Pepe Willberg

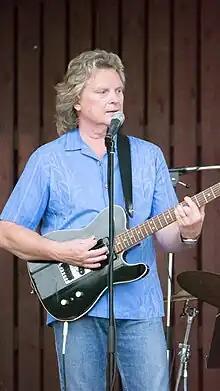
Pepe Willberg in 2011

Pertti "Pepe" Willberg (formerly Toivo Pertti Uolevi Willberg, till 1955 Kaukonen; born 17 December 1946) is a Finnish singer, songwriter and guitarist.